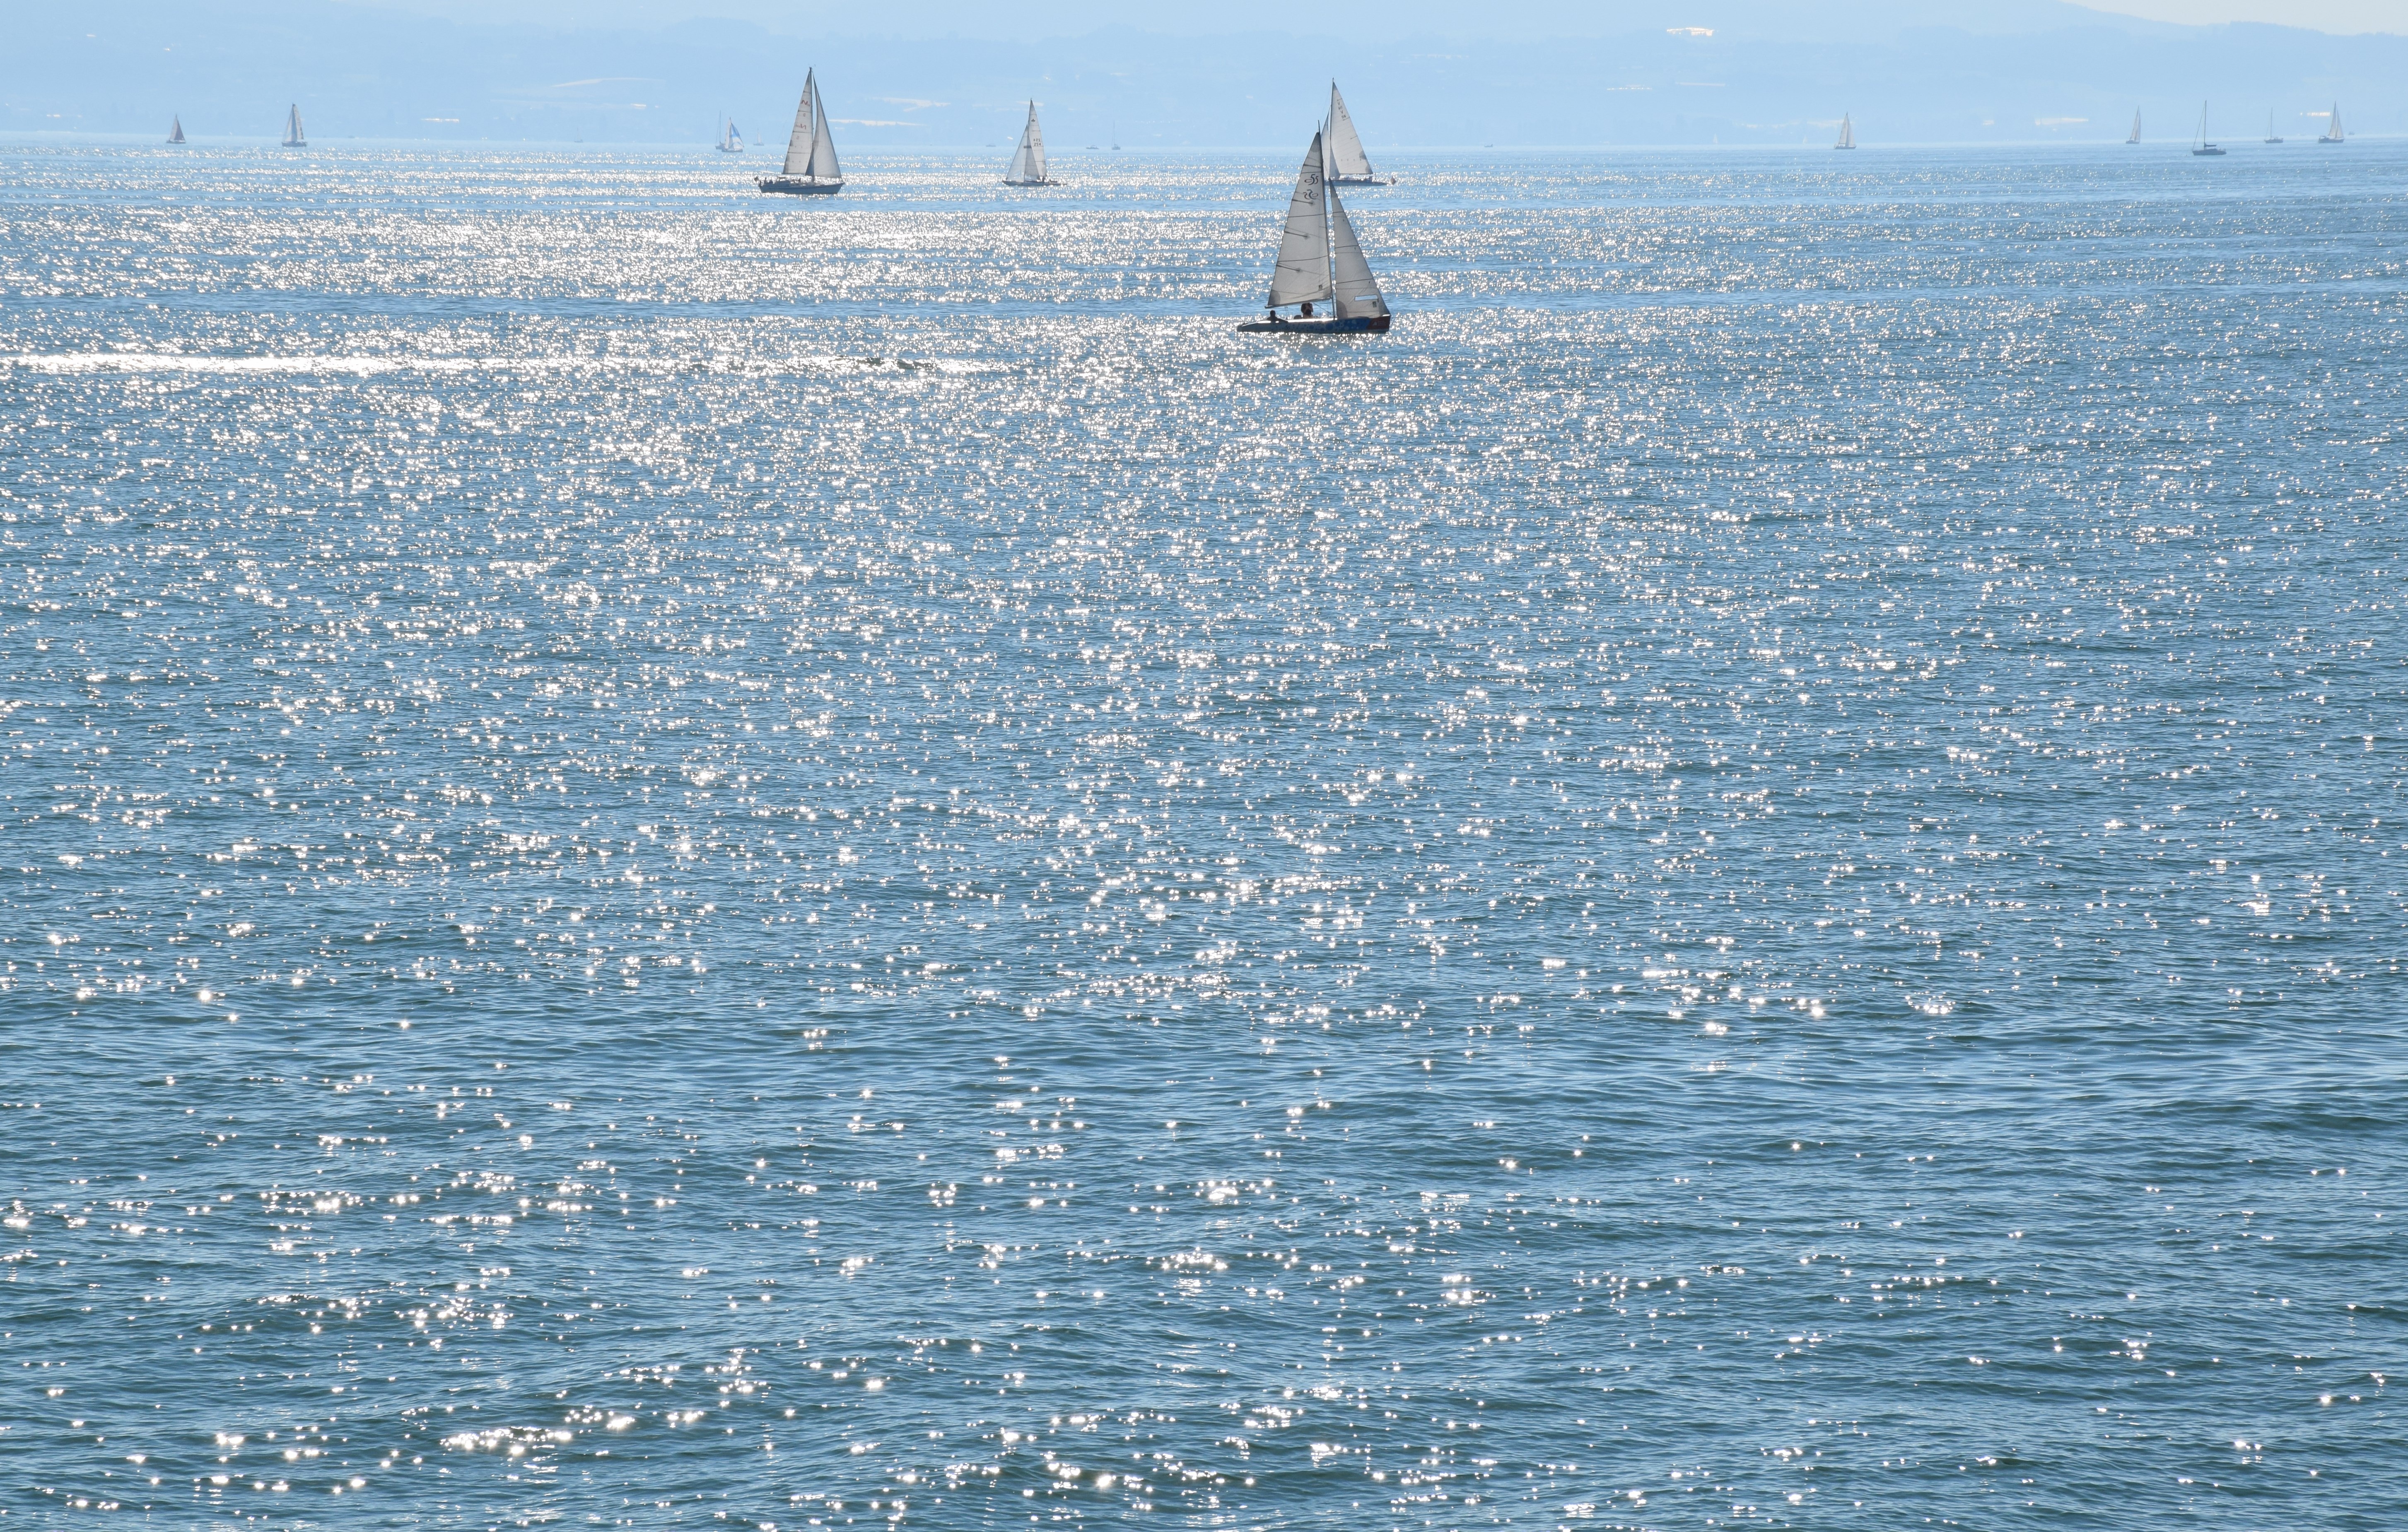
sea, coast, water, ocean, horizon, sun, shore, wave, lake, wind, summer, vehicle, tower, sailing, bay, arctic, holidays, sailing boat, recovery, lake constance, mudflat, wind wave